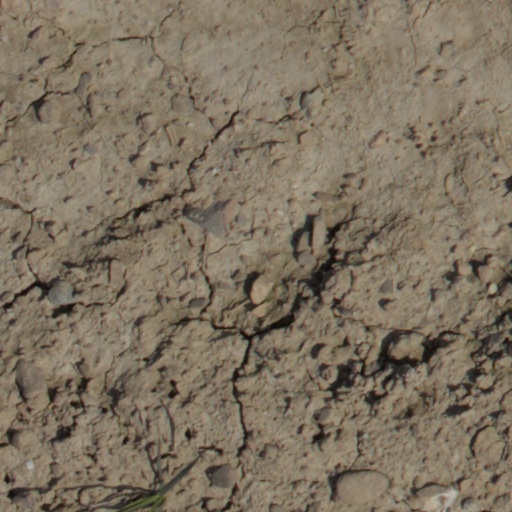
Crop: wheat